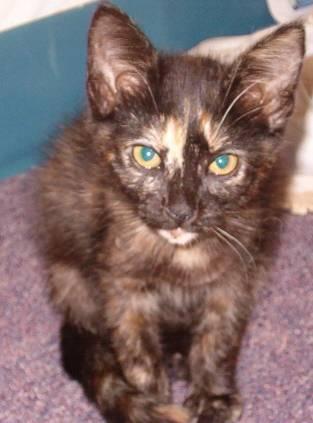
cat